King of the Four Corners

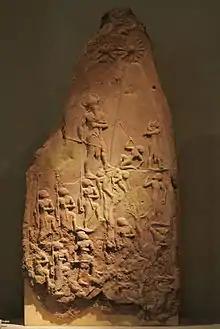
The victory stele of Naram-Sin of Akkad, the first king to claim the title of "King of the Four Corners", depicts the king with a horned helmet (symbolizing divinity) and twice as large as his soldiers, standing on a mountain that reaches the heavens. The stele is today housed in the Louvre, Paris.

Sargon, king of Akkad, unified Lower and Upper Mesopotamia, creating the first true Mesopotamian empire. Though Sargon most commonly used the title "King of Akkad" ("šar māt Akkadi"), he also introduced the more boastful title of "šar kiššatim" ("King of Everything" or "King of the Universe"), used prominently by his successors. The title of "King of the Four Corners of the World" is first attested to have been used by the Akkadian king Naram-Sin, the grandson of Sargon of Akkad and the fourth ruler of the Akkadian Empire. Naram-Sin also proclaimed himself to be a living god (the first Mesopotamian king to do so), making his capital of Akkad not only the political but also the religious center of the empire. It is possible that Naram-Sin might have been inspired to claim the title following his conquest of the city Ebla, in which quadripartite divisions of the world and the universe were prominent parts of the city's ideology and beliefs.